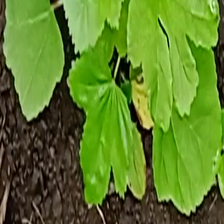
Weed species: Little_Mallow(Malva parviflora)